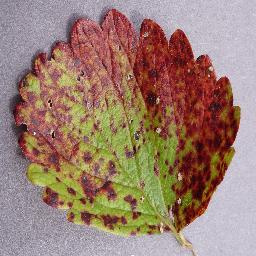
Label: Strawberry___Leaf_scorch